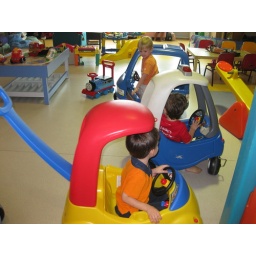
boys in cars